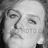
Emotion: neutral